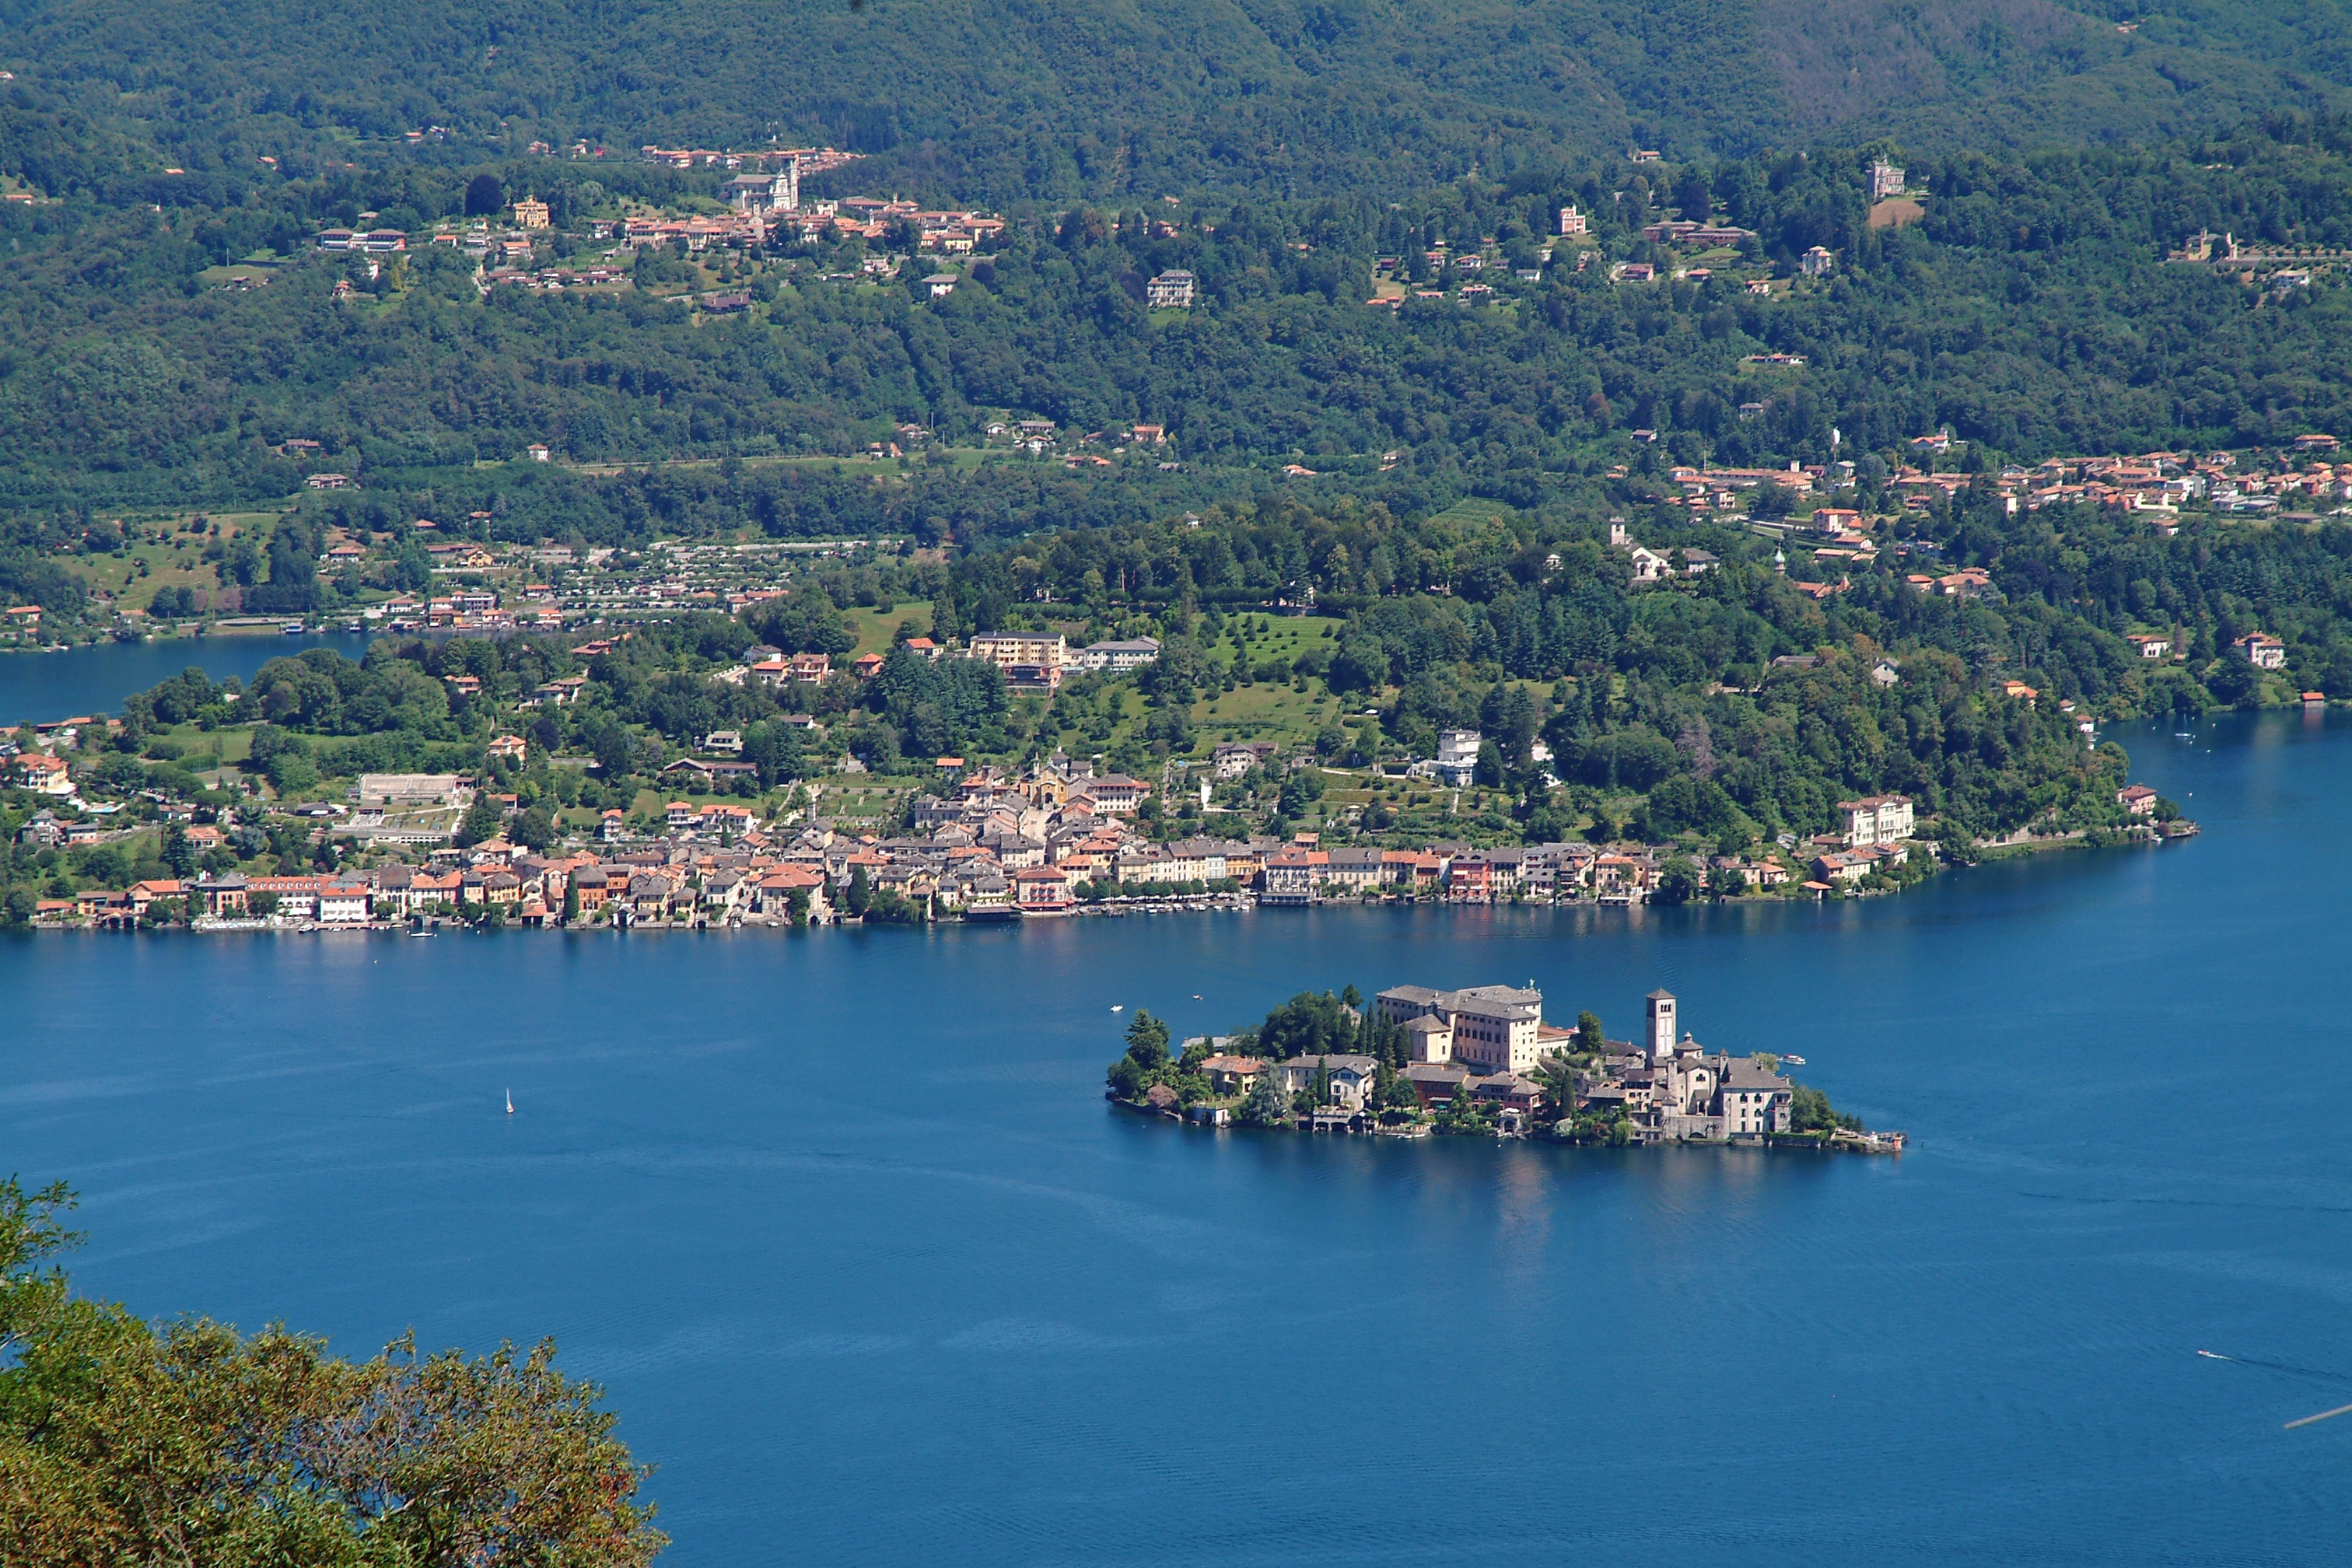
sea, coast, lake, vehicle, bay, island, italy, harbor, lake orta, cusio, aerial photography, giulio